Q70 (New York City bus)

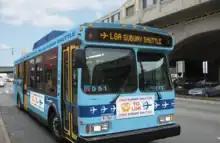
Mockup on an Orion VII OG for the proposed LaGuardia Subway Shuttle

Although the Q70 was intended as a bus rapid transit project, for its first three years of service it was not branded as Select Bus Service (SBS) and did not employ most SBS elements, lacking ticket machines, all-door boarding, branded buses, and dedicated bus lanes. The route was implemented as a limited-stop route instead, because there were regulatory issues preventing SBS implementation. It was also thought that in the interim, the combination of highway use and widely spaced stops would provide sufficient benefits.